Sheepbridge and Brimington railway station

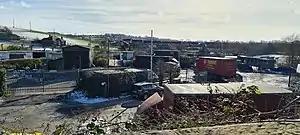
The station site in 2021

Sheepbridge and Brimington railway station was on the outskirts of the town of Chesterfield, Derbyshire.